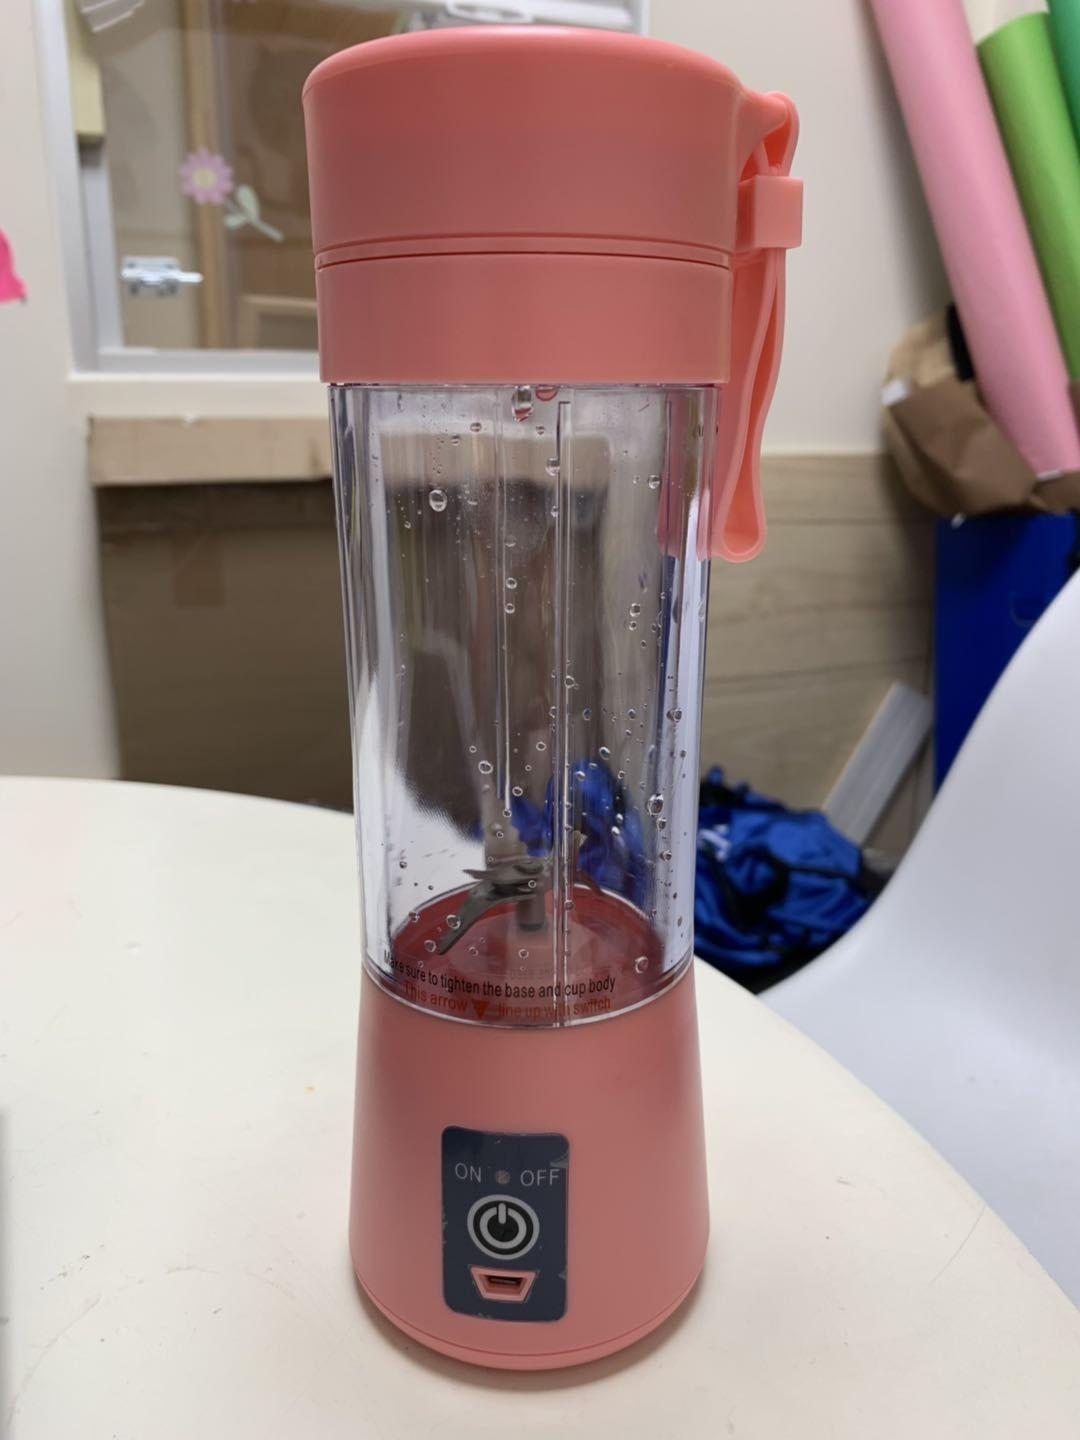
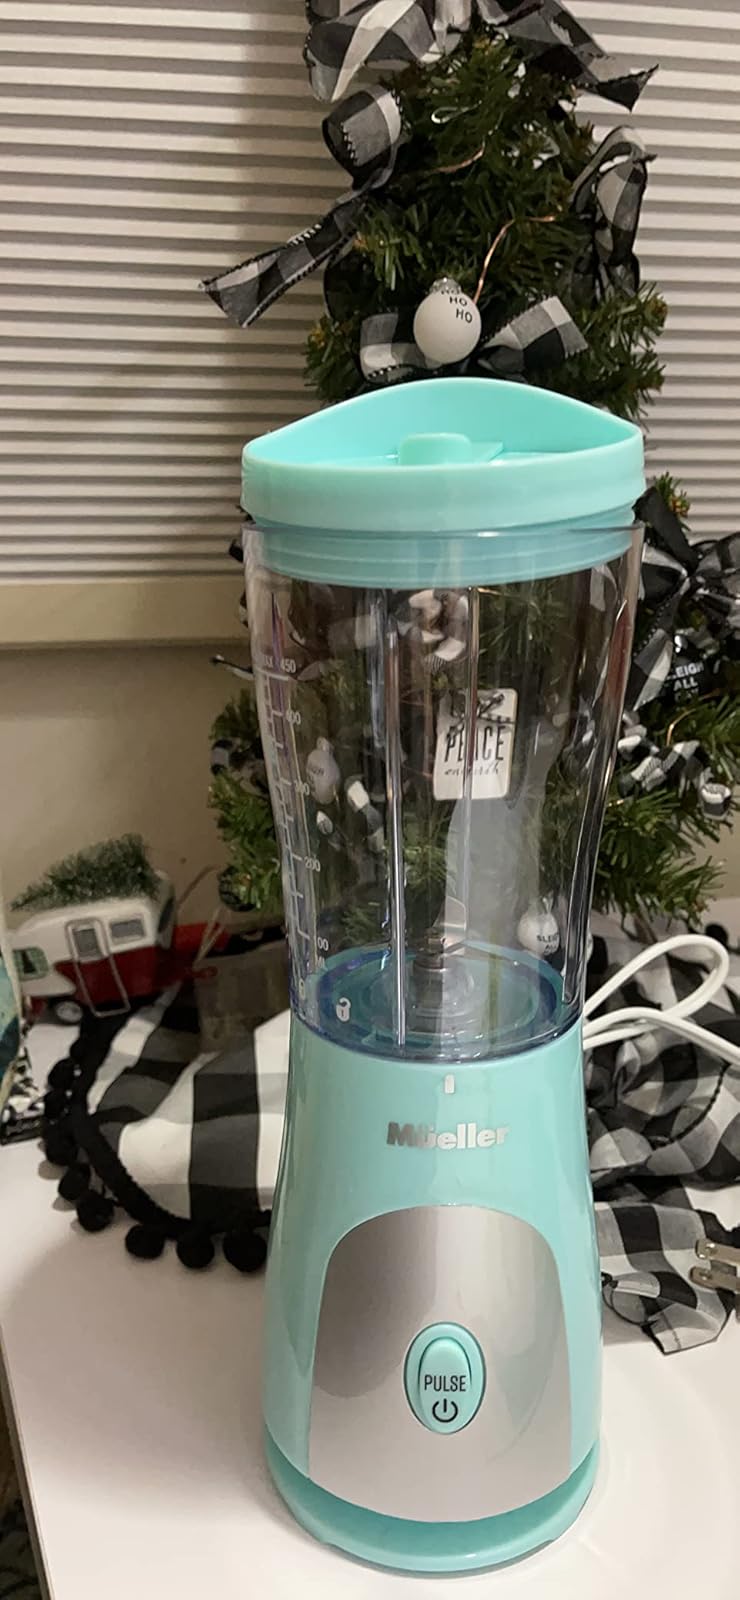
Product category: items_blender
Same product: no